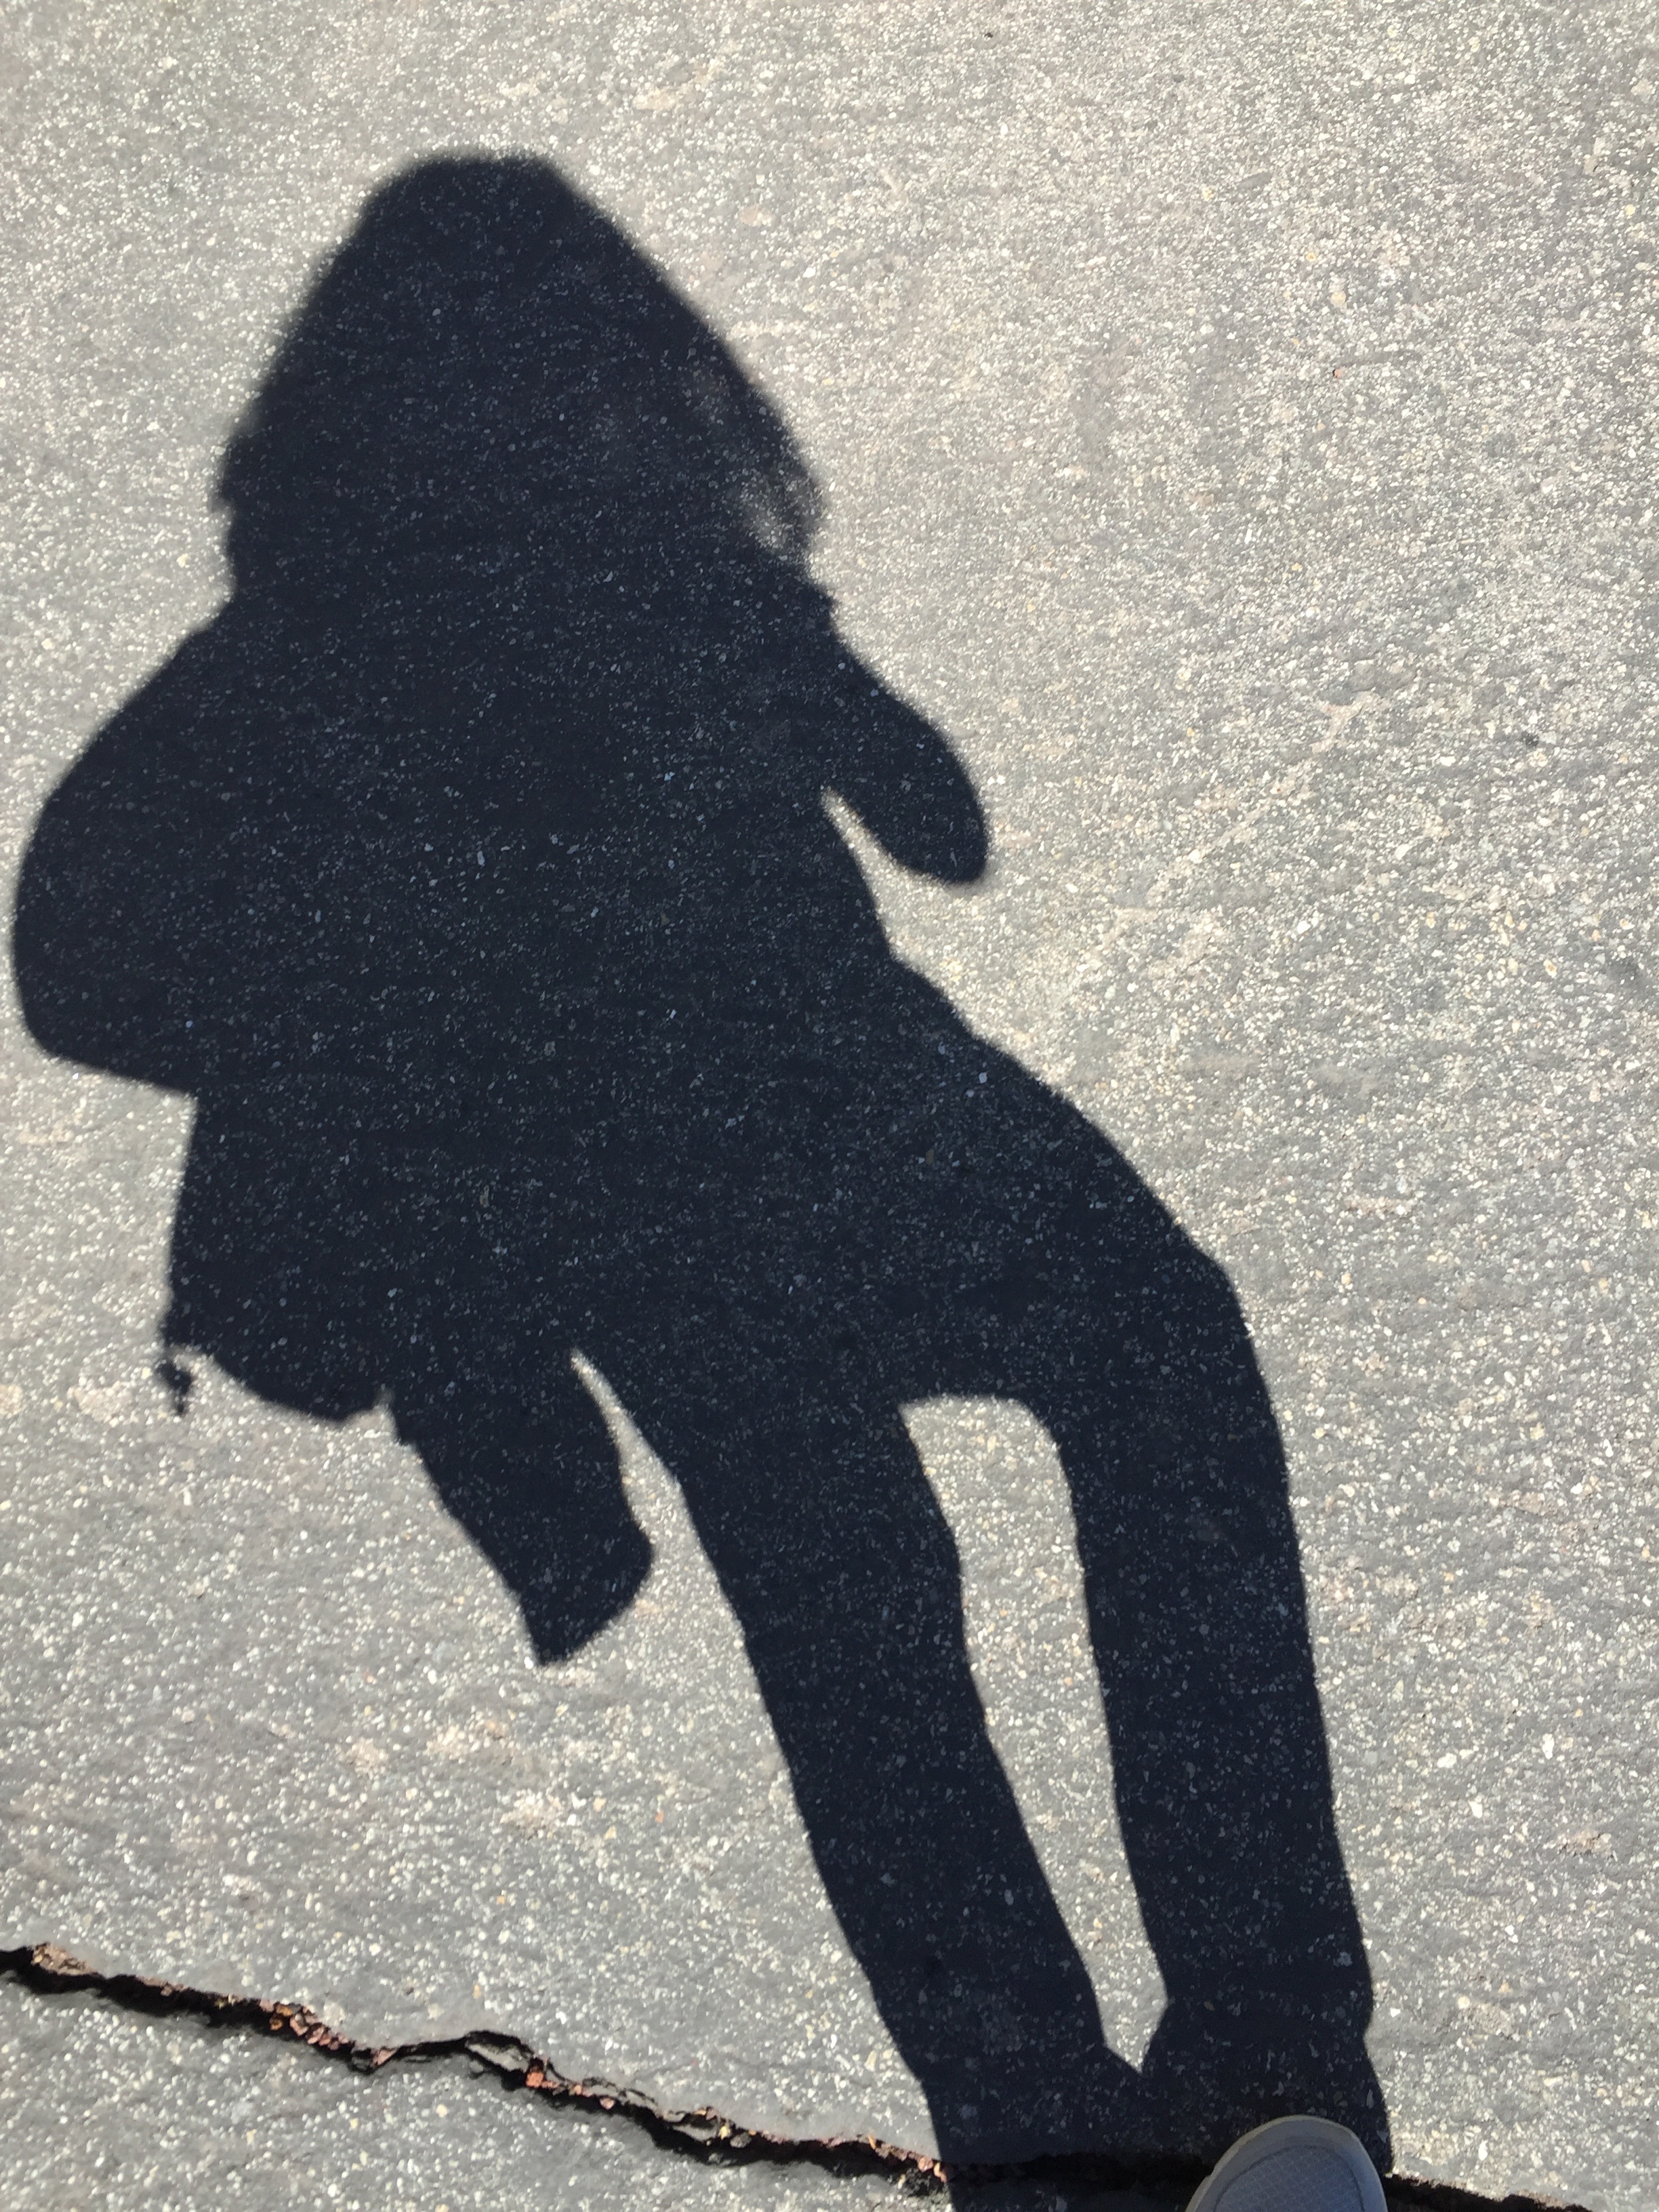
walking, girl, woman, ground, female, shadow, blue, black, art, shape, sunny day